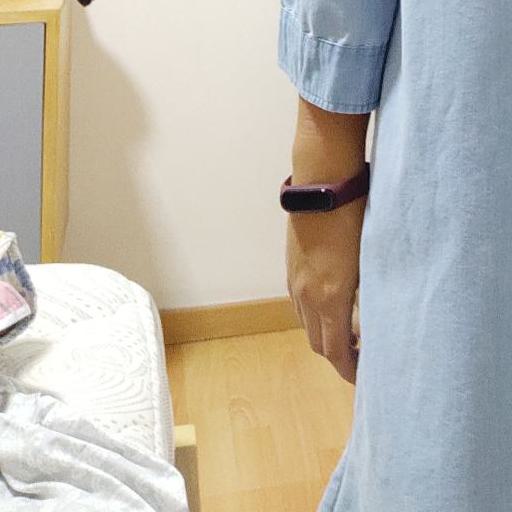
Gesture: no_gesture